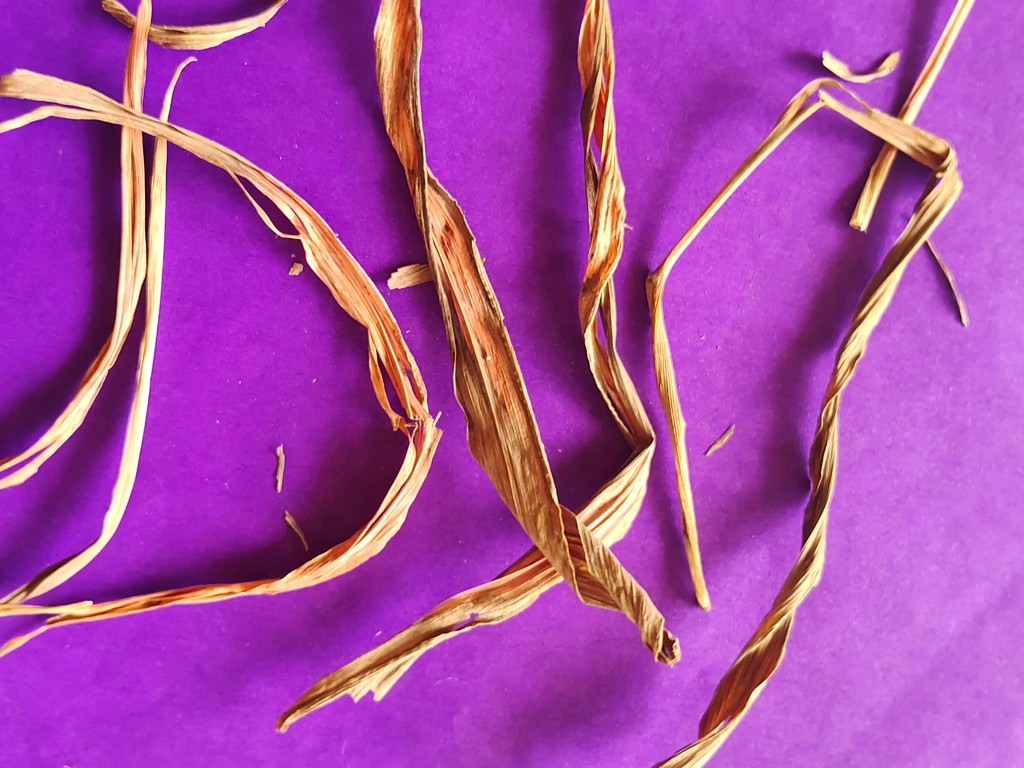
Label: Dried